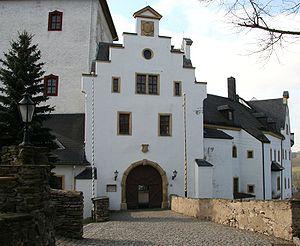
Wolkenstein est une ville de Saxe, située dans l'arrondissement des Monts-Métallifères, dans le district de Chemnitz.